Nerea Barjola

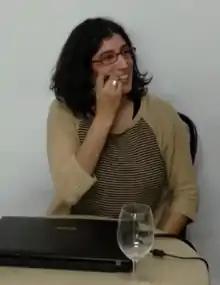

Nerea Barjola Ramos is a Spanish social scientist and feminist activist. She is known for analysing the media coverage of the Alcàsser Case as a reaction to feminist activity in Spain in early 1990s, arguing that it responded to recent gains of the feminist movement by portraying them as inherently connected to violence against women.